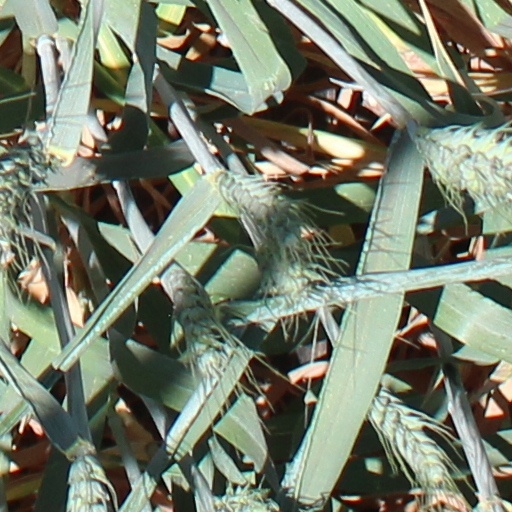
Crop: wheat